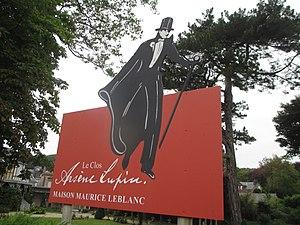
Le Clos Arsène Lupin, Maison Maurice Leblanc
Le Clos Arsène Lupin, Maison Maurice Leblanc est un musée consacré au héros de fiction imaginé par l’écrivain Maurice Leblanc : Arsène Lupin.